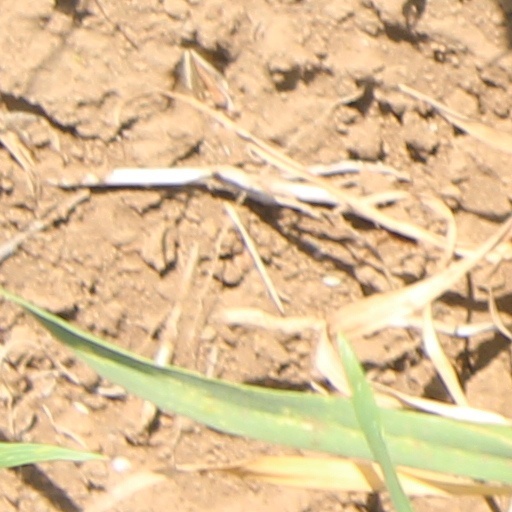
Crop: wheat